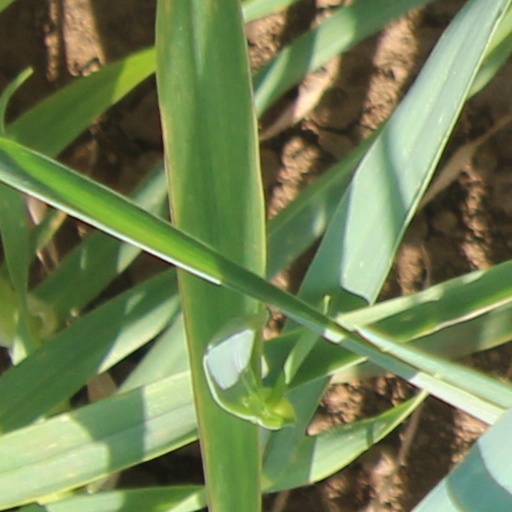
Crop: wheat